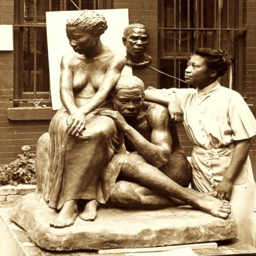
sculptor , sculptor of literary school